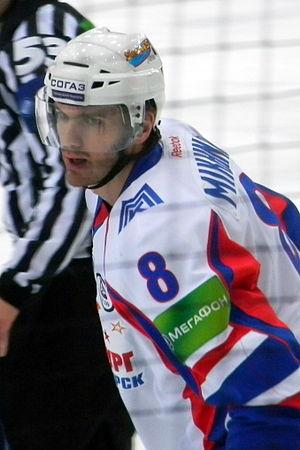
Oleksiï Pavlovitch Mikhnov - de l'ukrainien : Олексій Павлович Міхнов - ou Alekseï Pavlovitch Mikhnov - du russe : Алексей Павлович Михнов, et en anglais : Alexei Mikhnov - est un joueur professionnel russe de hockey sur glace. Il est le frère d'Andriï Mikhnov.